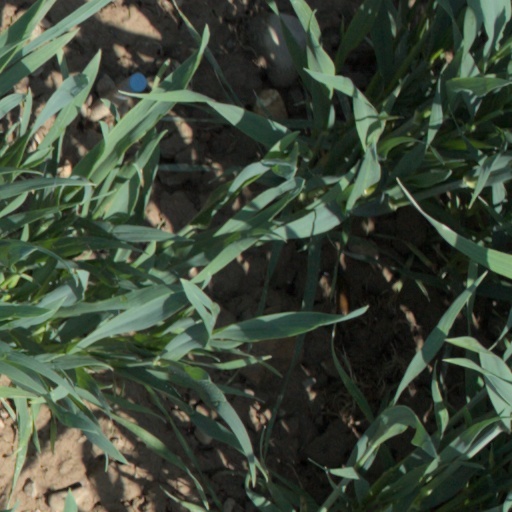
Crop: wheat